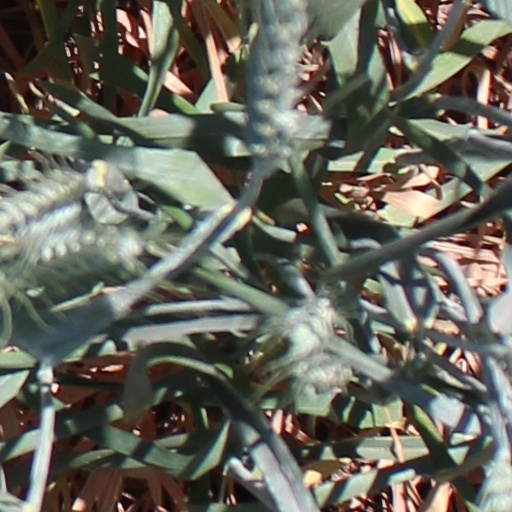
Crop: wheat